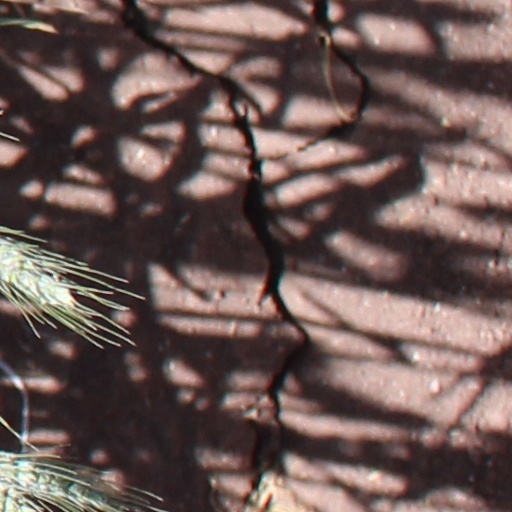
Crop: wheat